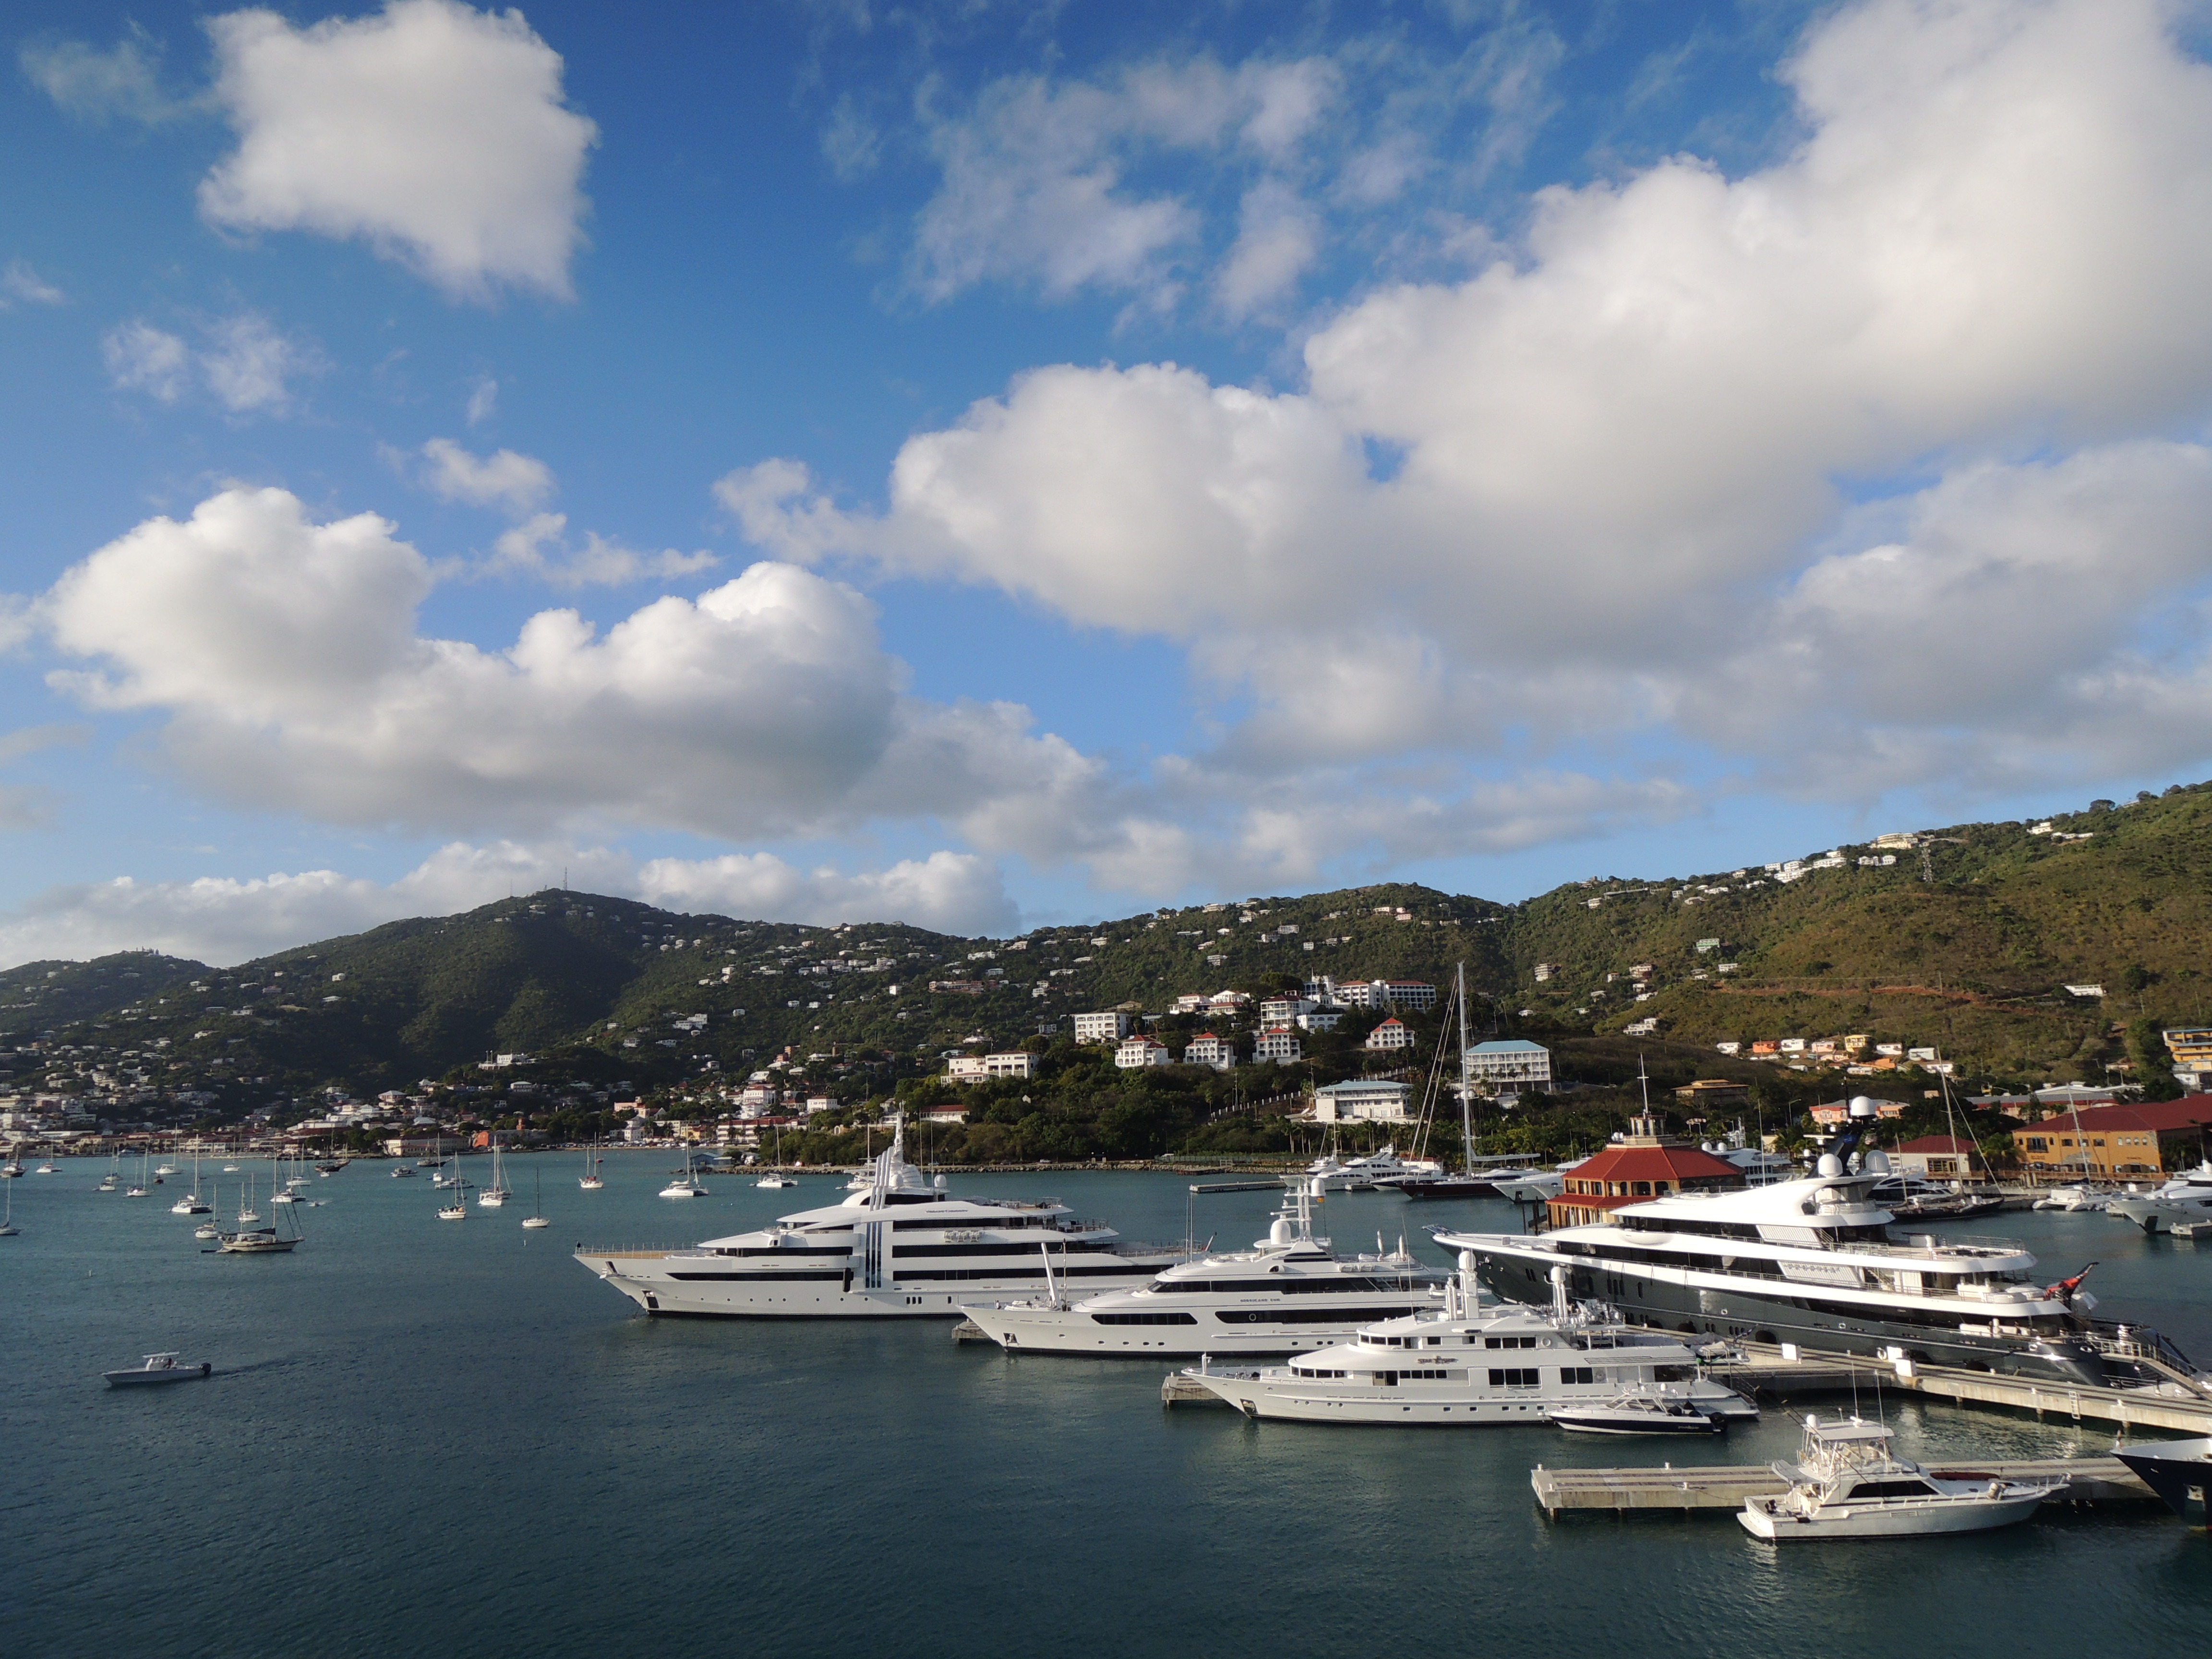
sea, coast, ocean, dock, cloud, sky, boat, lake, vacation, vehicle, sailing, usa, bay, harbor, marina, body of water, boating, boats, watercraft, hunting, passenger ship, st thomas, virgin islands